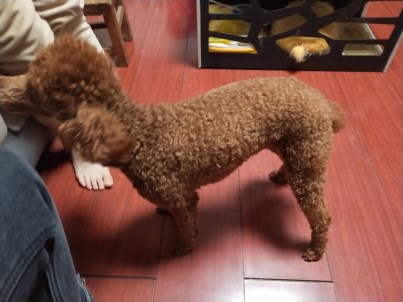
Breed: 7449-n000128-teddy